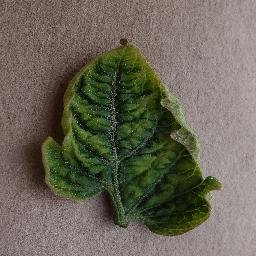
Label: Tomato___Tomato_Yellow_Leaf_Curl_Virus